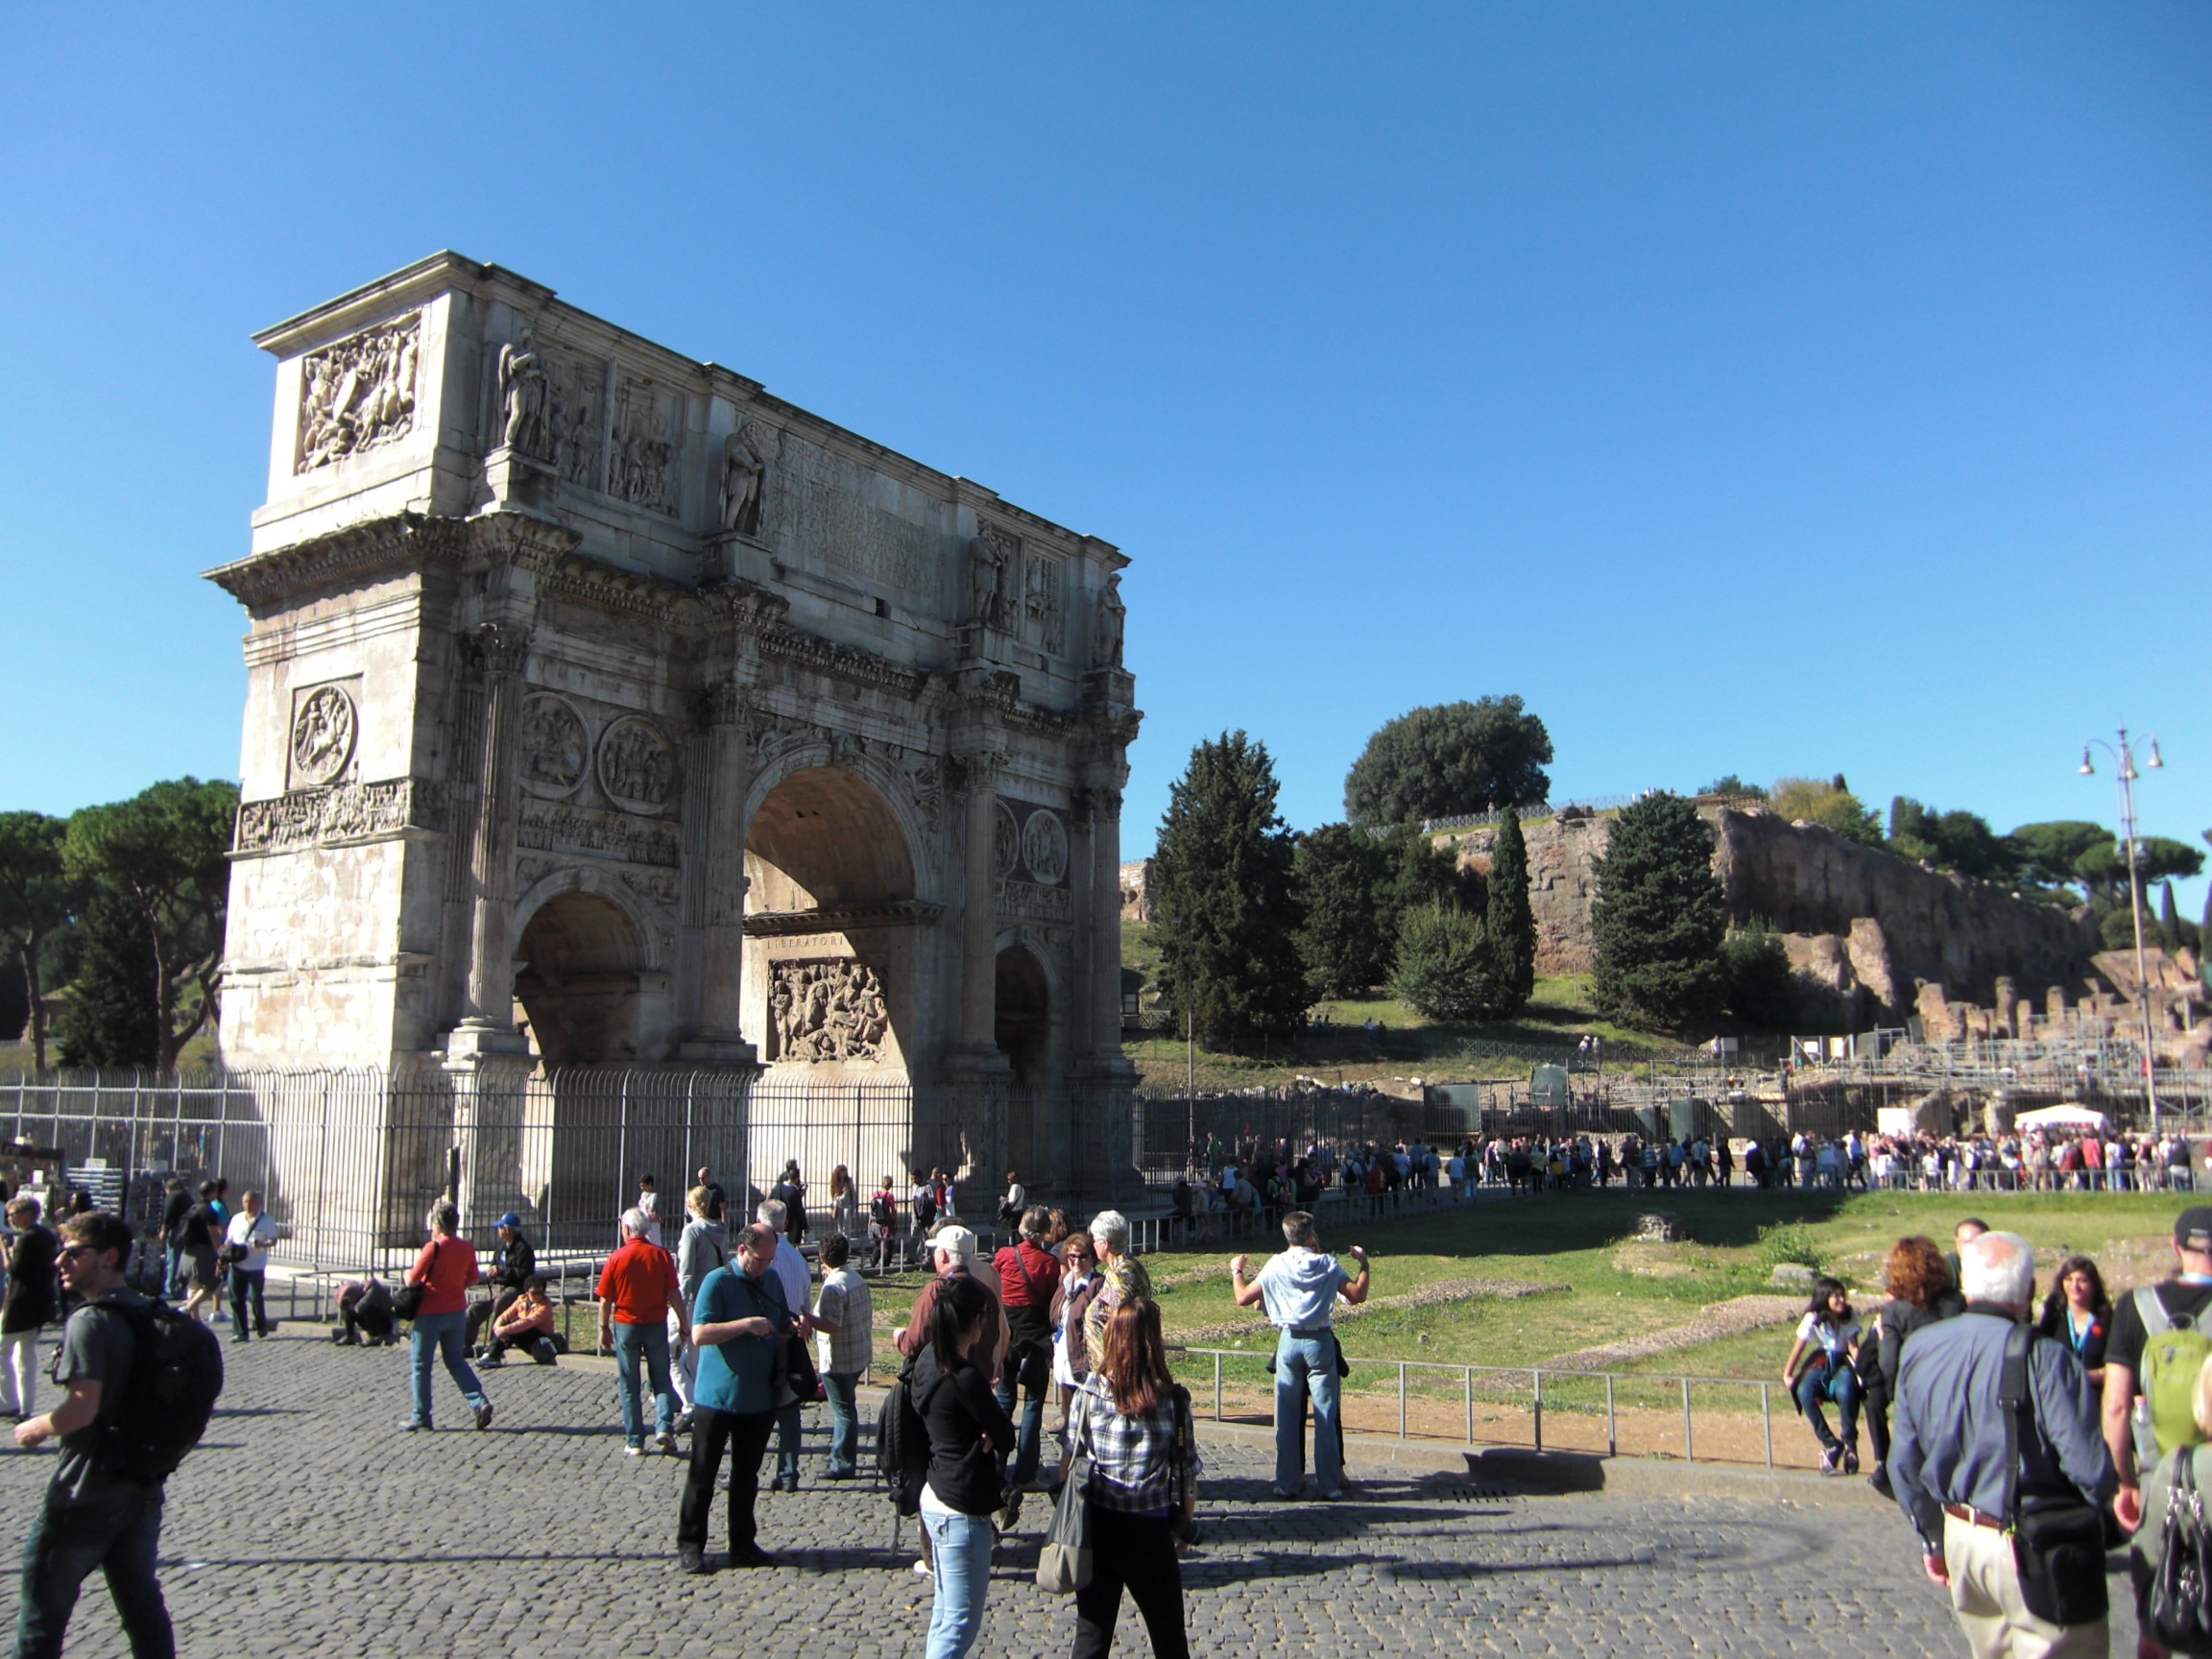
architecture, building, old, monument, arch, plaza, landmark, italy, tourism, arc de triomphe, memorial, rome, town square, romans, tours, arco di consantino